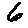
Label: 6